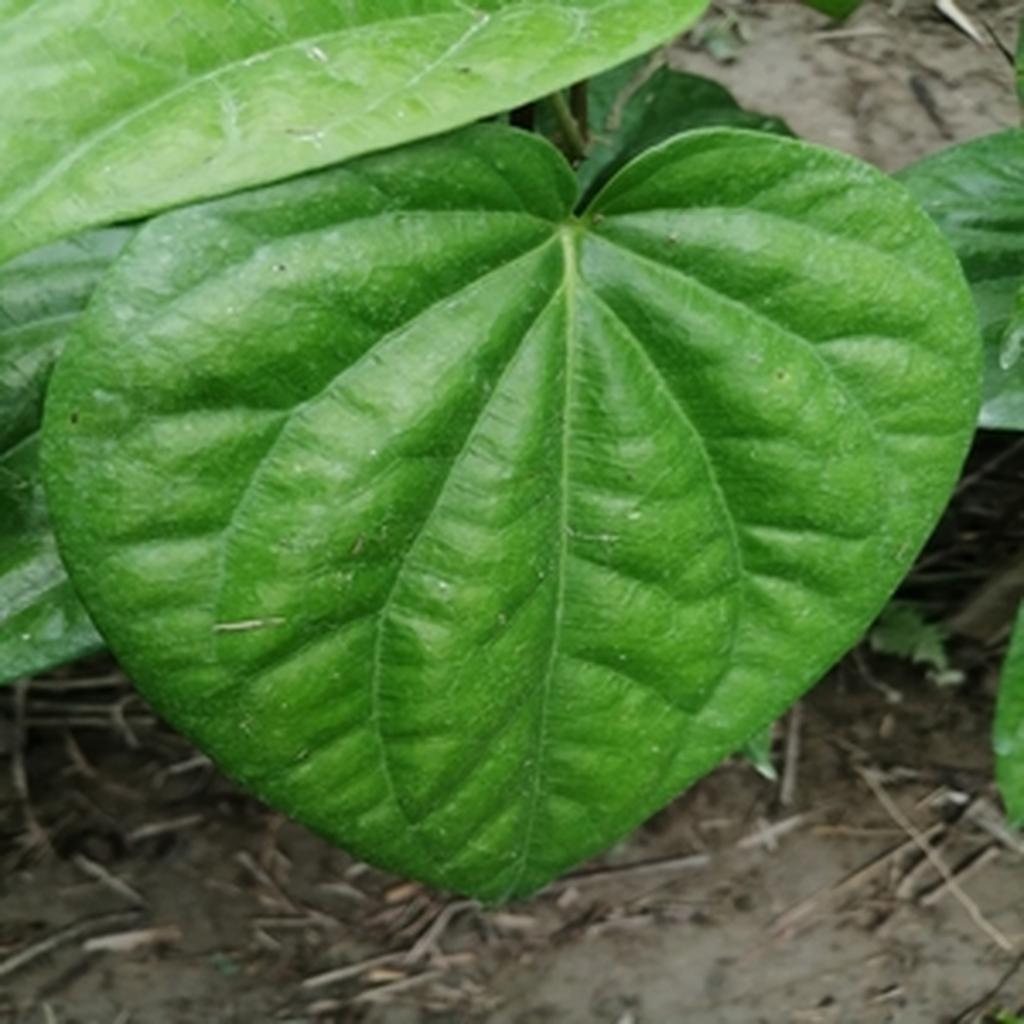
Label: Healthy_Leaf